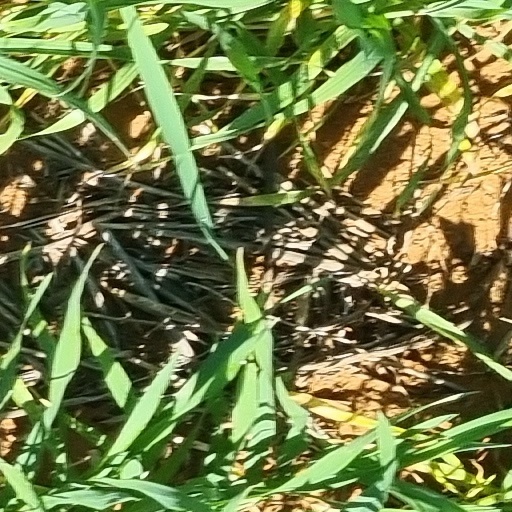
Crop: wheat